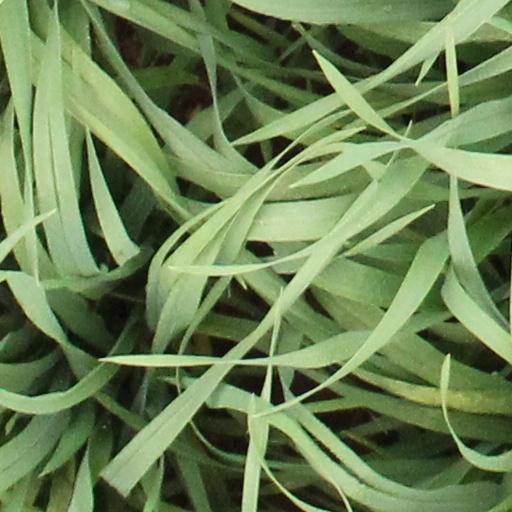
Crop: wheat